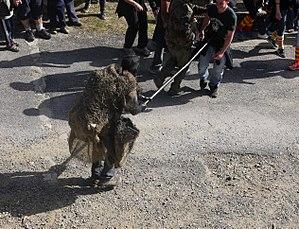
Fête de l'ours à Prats-de-Mollo en 2016
L'Occitanie est une région administrative française créée par la réforme territoriale de 2014 comportant 13 départements, et qui résulte de la fusion des anciennes régions Languedoc-Roussillon et Midi-Pyrénées. Temporairement appelée Languedoc-Roussillon-Midi-Pyrénées, le nom « Occitanie » est officiel depuis le 28 septembre 2016 et effectif depuis le 30 septembre 2016. S'il est sous-titré « Pyrénées-Méditerranée » par le conseil régional, ce sous-titre n'apparaît pas dans le Journal officiel de la République française. Le conseil régional est présidée par Carole Delga depuis le 4 janvier 2016, et son chef-lieu est Toulouse.